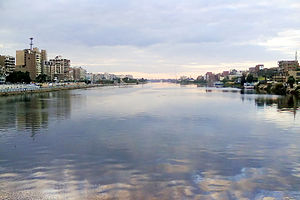
Al-Mansura
Mansura
al-Mansura arabisk, ‏المنصورة, også kaldt Mansura, er en by i det nordøstlige Egypten i Nildeltaet og provinsen ad-Daqahliyyas hovedstad. Den ligger ca. 120 kilometer fra Kairo på Nilen østlige bred og har 437.311 indb. i 2006. Dermed er den efter Kairo, Alexandria og Port Said en af de største byer i Egypten.